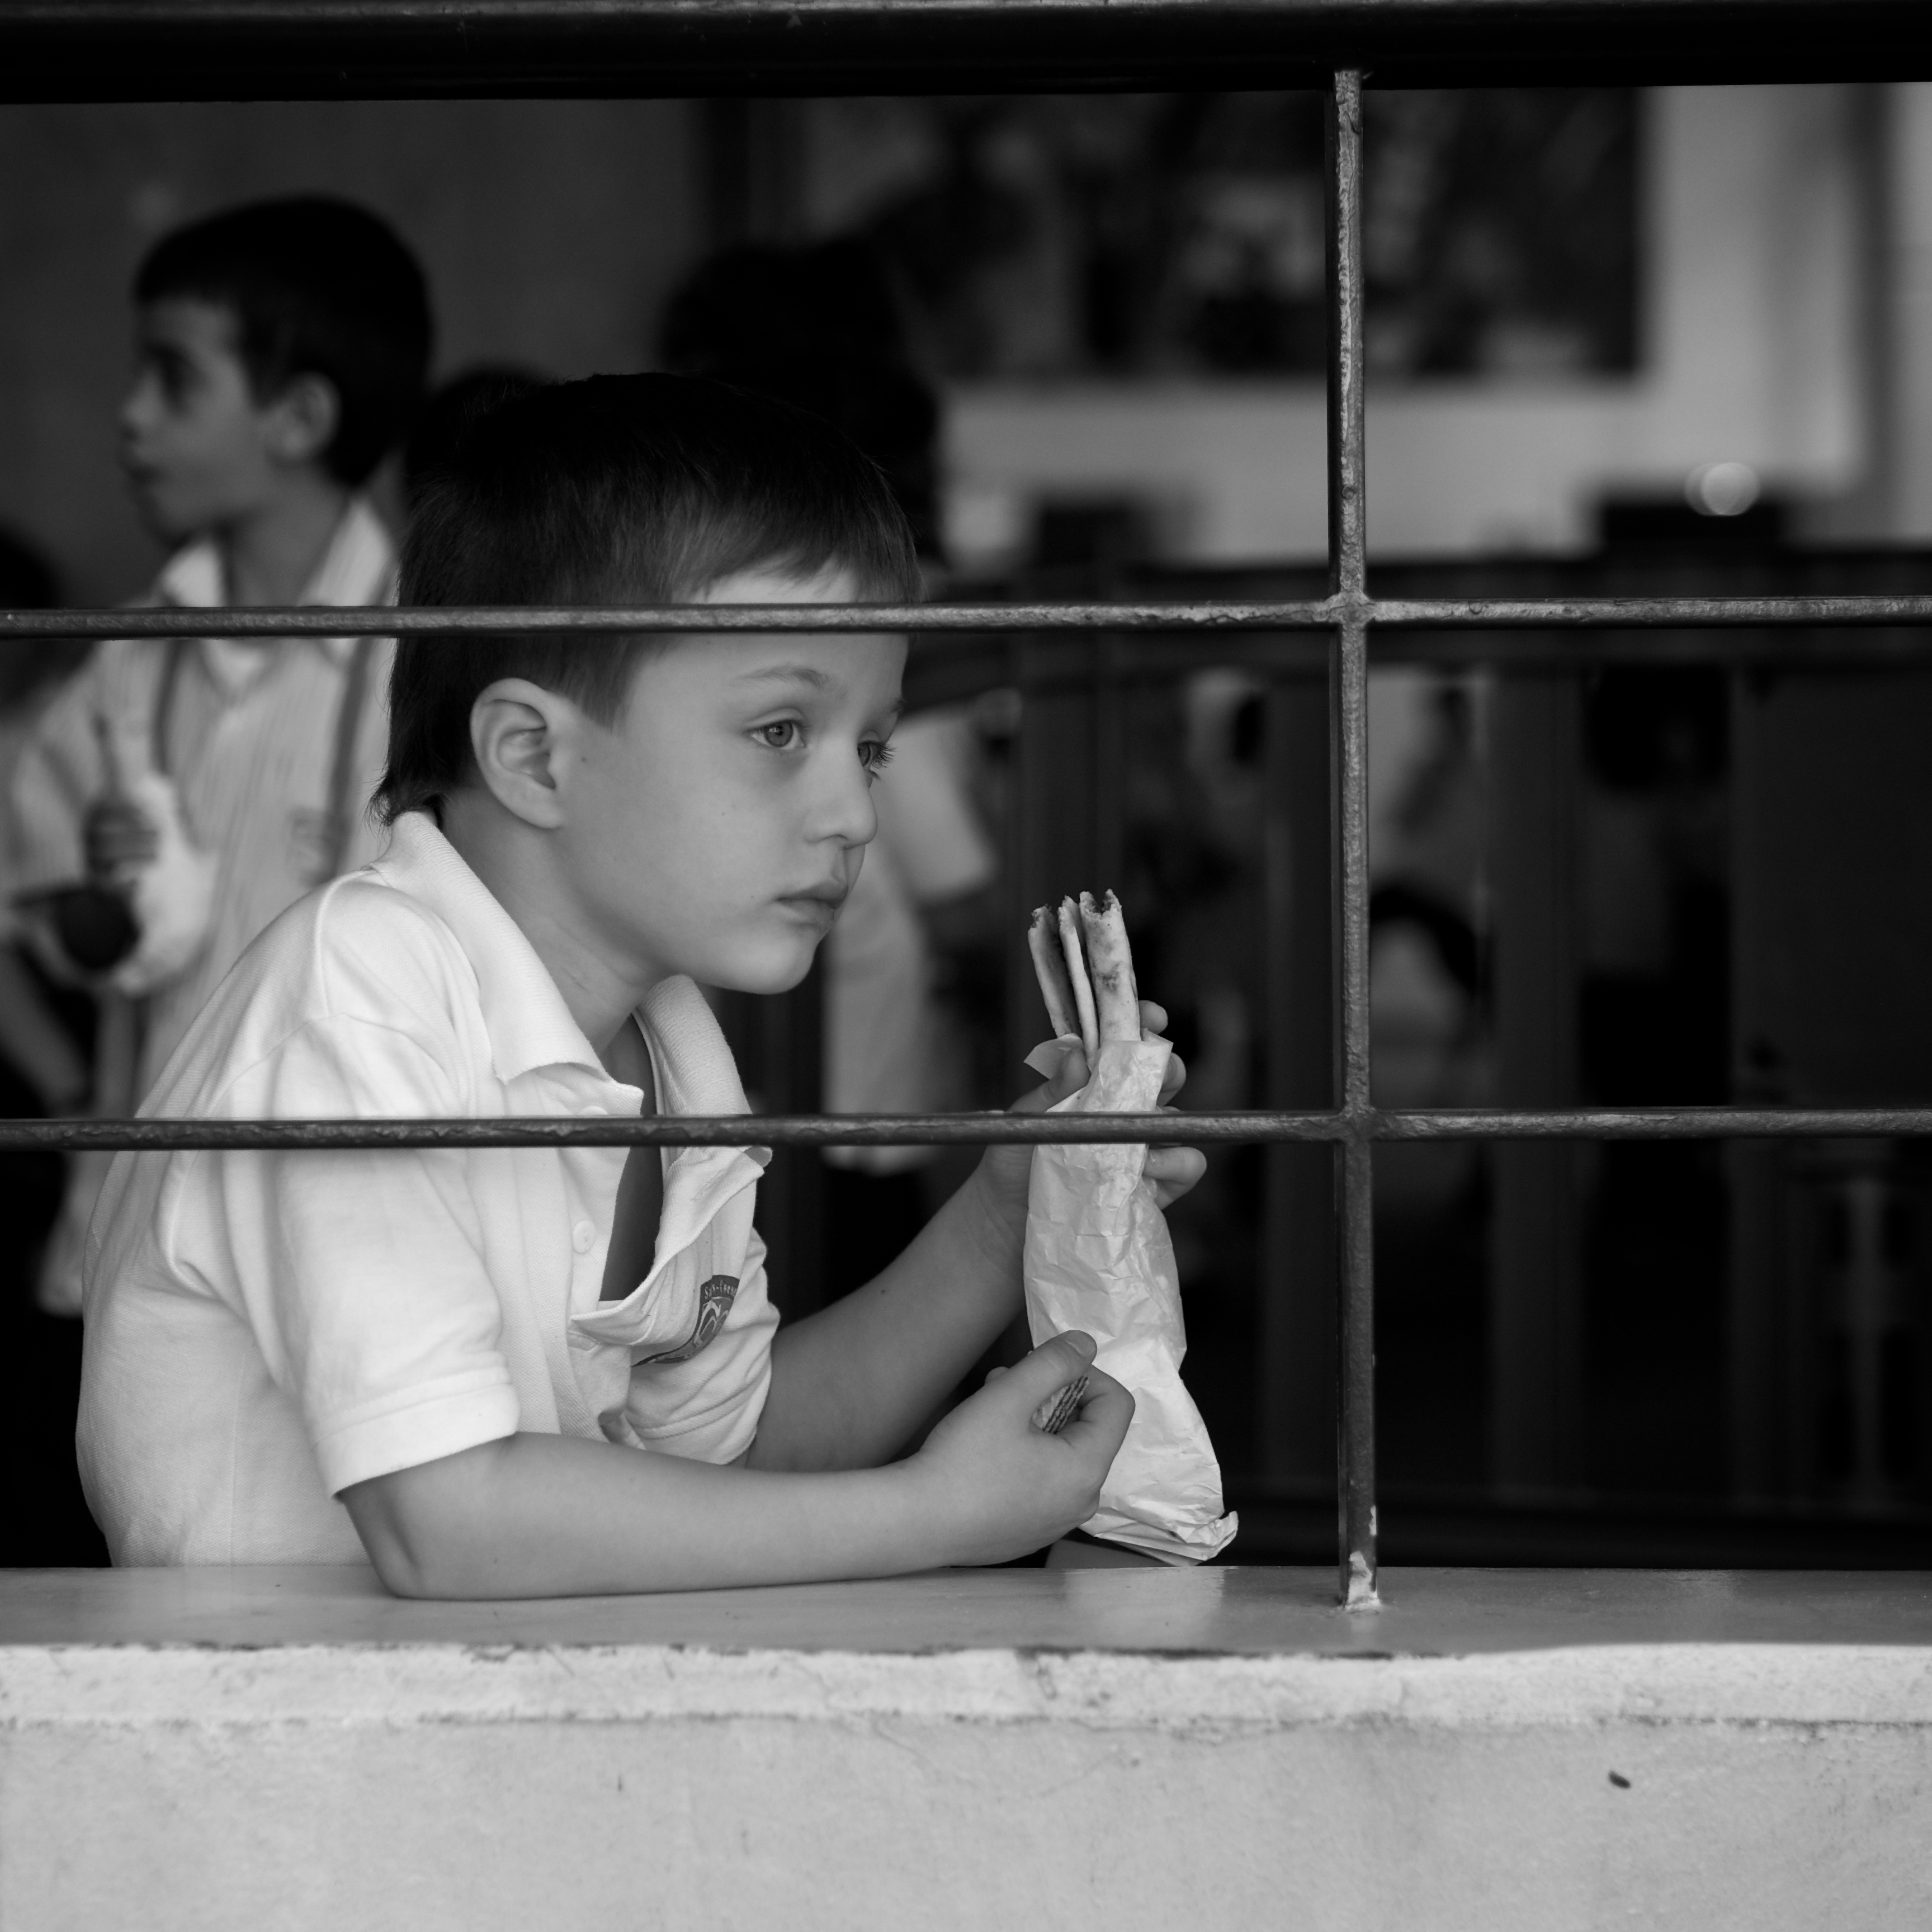
man, person, black and white, white, street, photography, ebook, male, sitting, training, child, black, monochrome, streetphotography, flickr, thomas, video, olympus, photograph, snapshot, omd, fuji, leica, monochrom, leuthard, hcb, thomasleuthard, photo shoot, monochrome photography, human positions